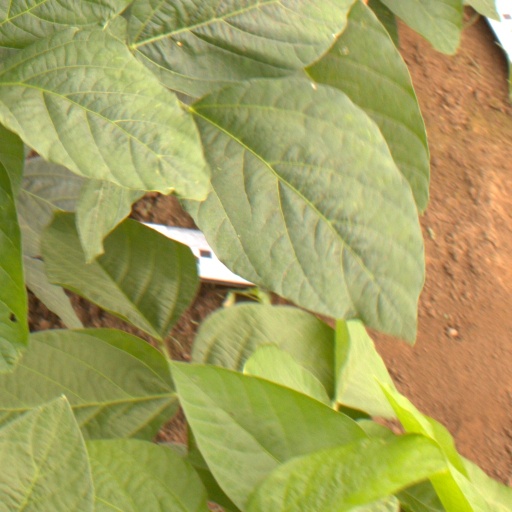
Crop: soybean